Children of Divorce (1927 film)

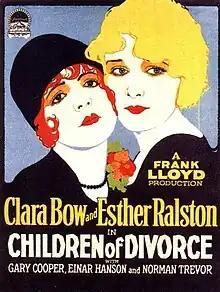
Theatrical release poster

Children of Divorce is a 1927 American silent romantic drama film directed by Frank Lloyd and starring Clara Bow, Esther Ralston, and Gary Cooper. Adapted from the 1927 novel of the same name by Owen Johnson, and written by Louis D. Lighton, Hope Loring, Alfred Hustwick, and Adela Rogers St. Johns, the film is about a young flapper who tricks her wealthy friend into marrying her during a night of drunken revelry. Even though she knows that he is in love with another woman, she refuses to grant him a divorce and repeat the mistake of her divorced parents. Produced by Jesse L. Lasky, E. Lloyd Sheldon, and Adolph Zukor for the Famous Players–Lasky, the film was released on April 25, 1927 by Paramount Pictures.